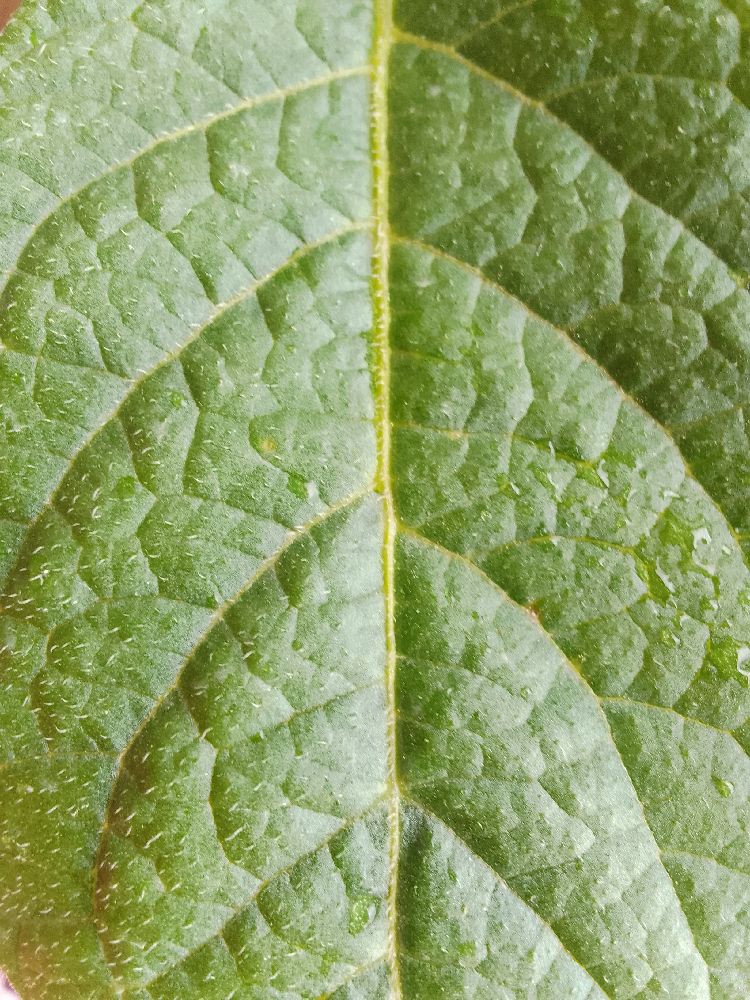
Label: Healthy